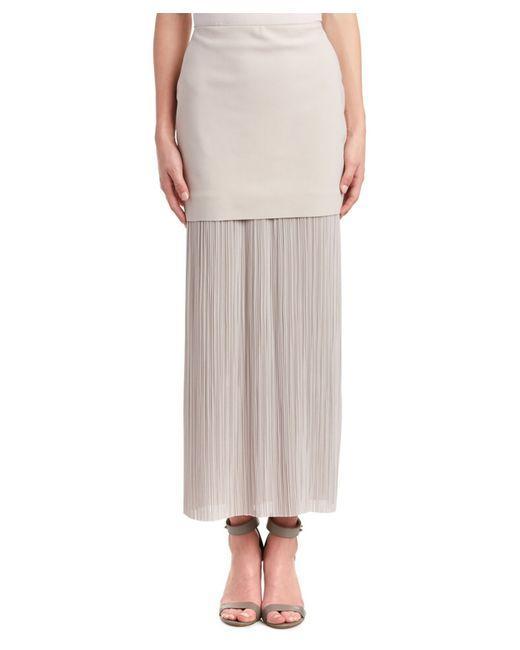
cremefarbener Damenrock aus fließendem Stoff